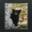
Label: bear